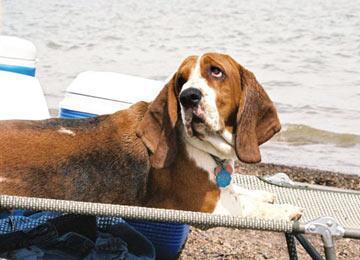
basset